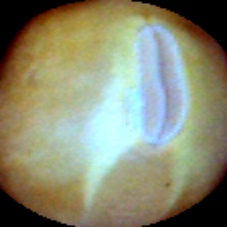
Label: Intact